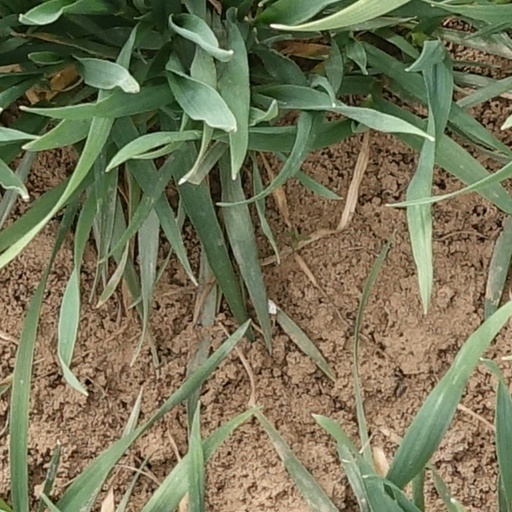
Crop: wheat